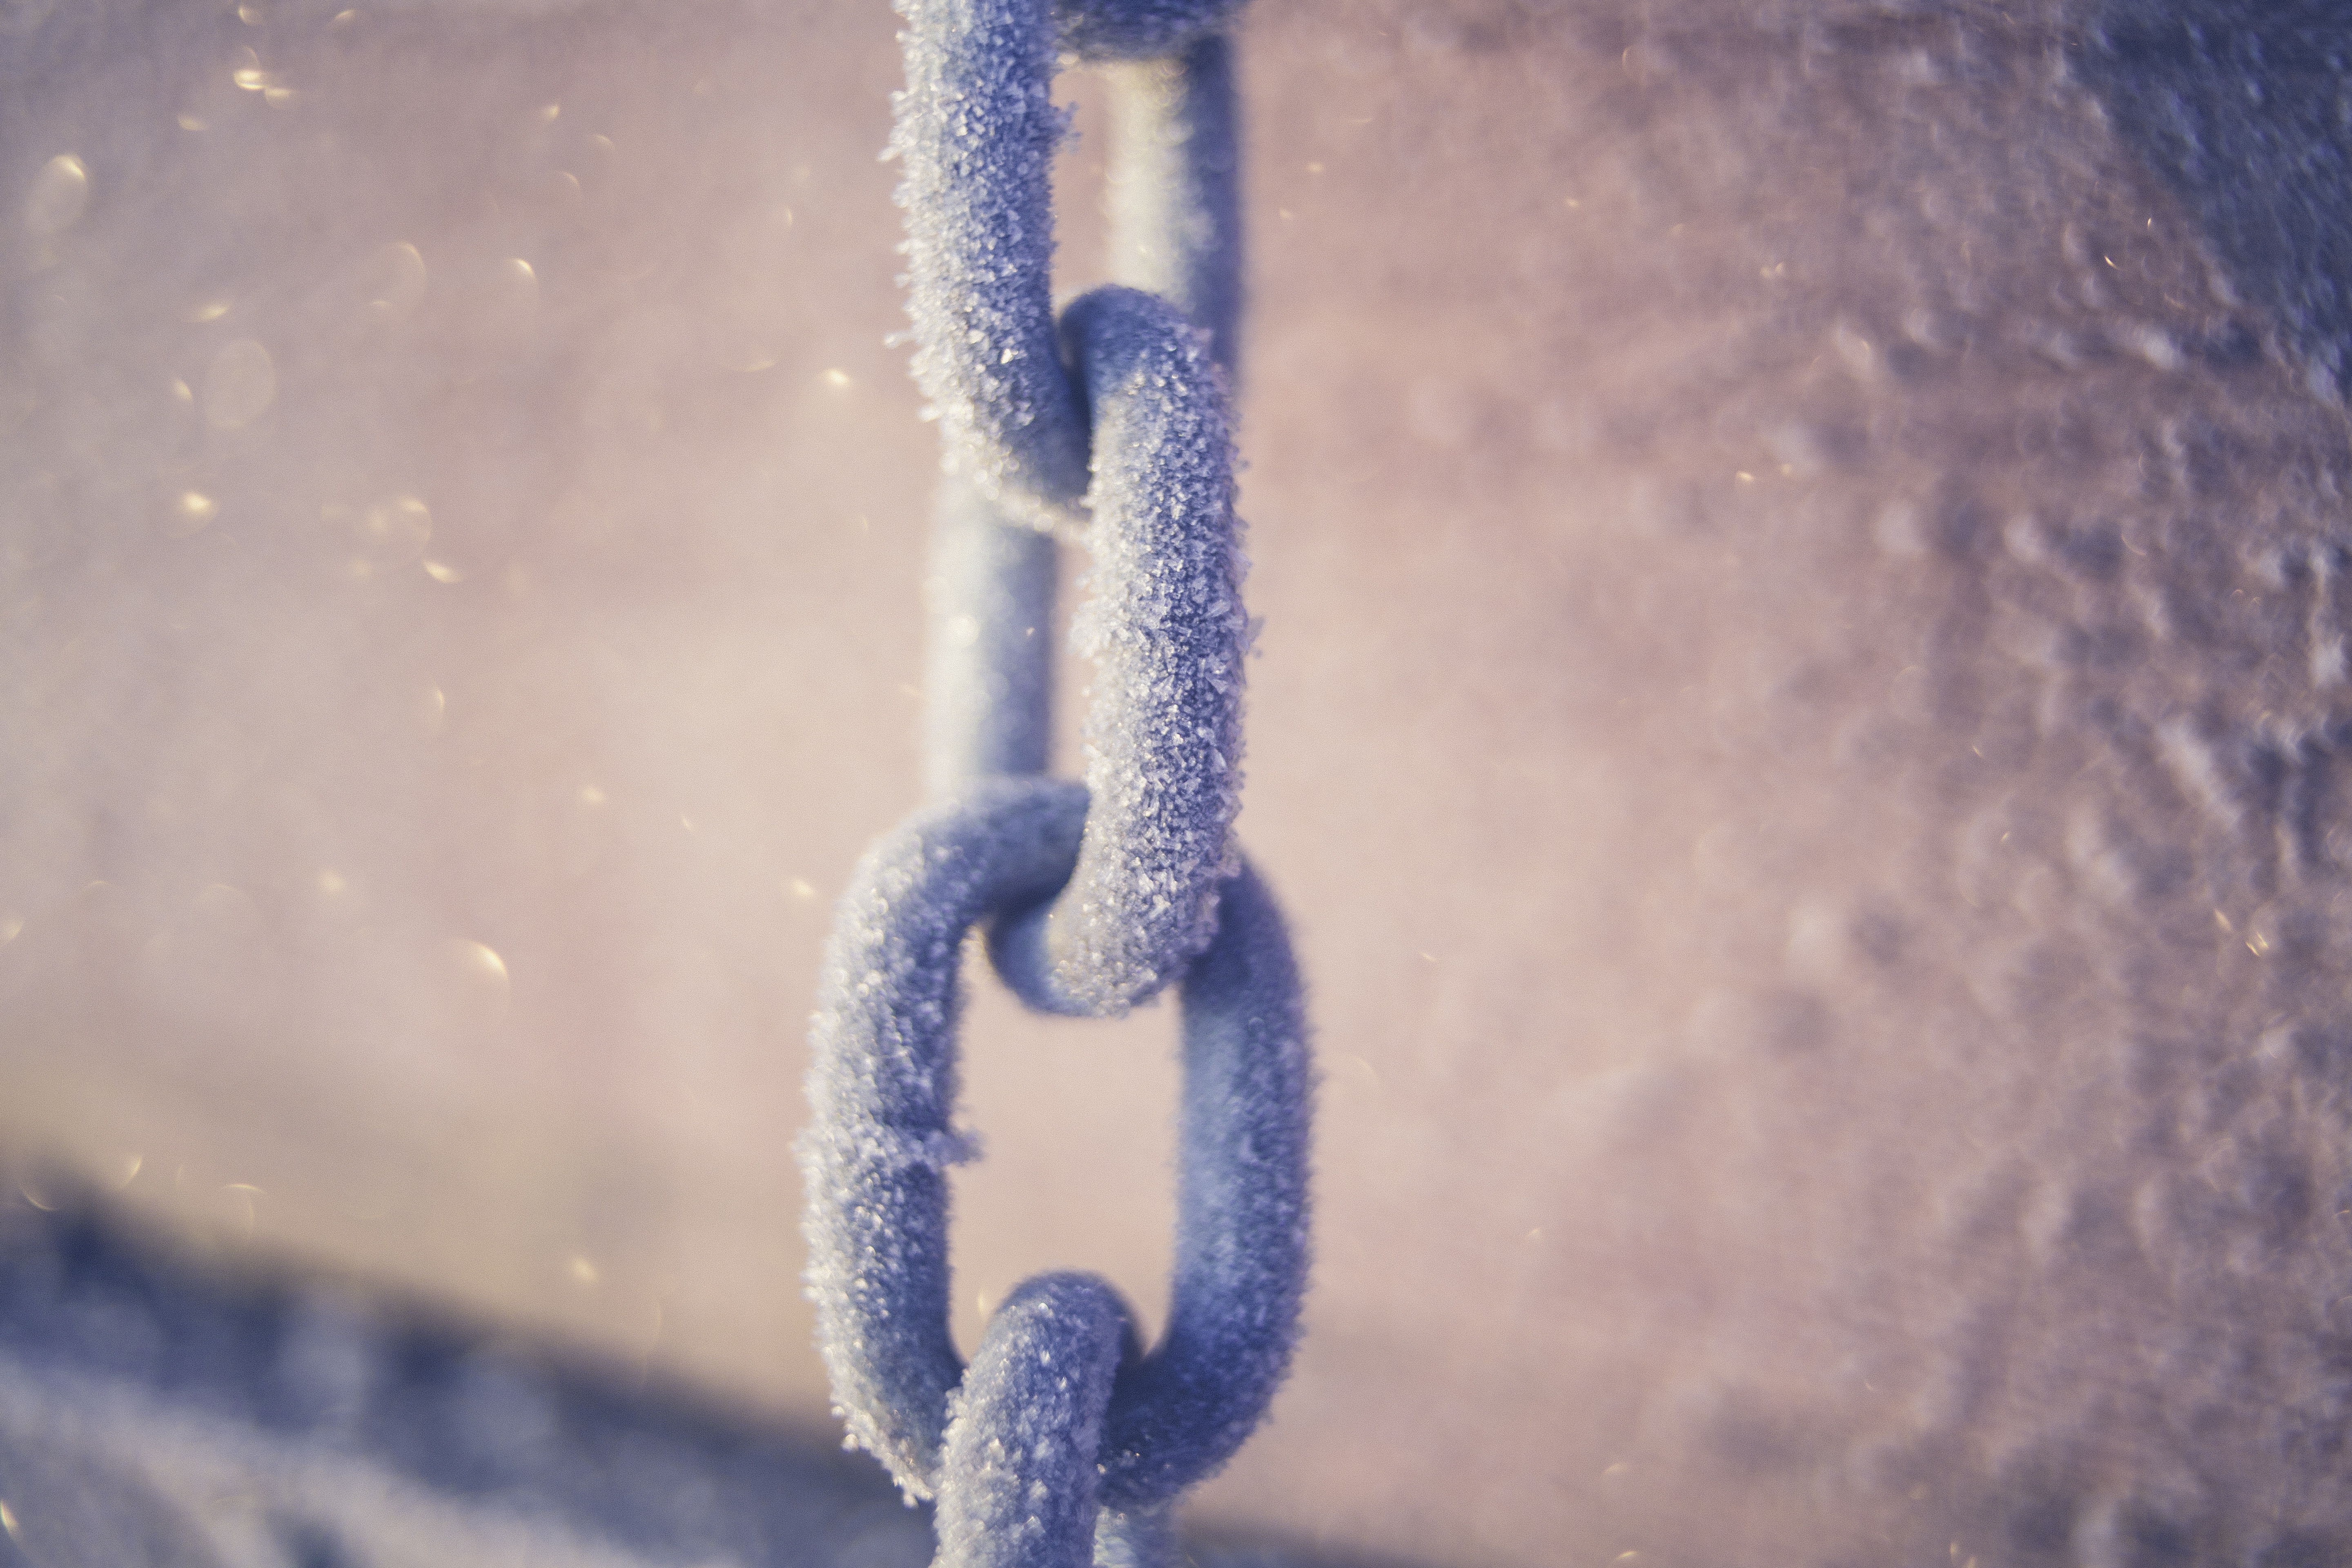
chain, close up, rope, knot, metal